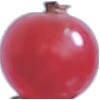
Label: redcurrant